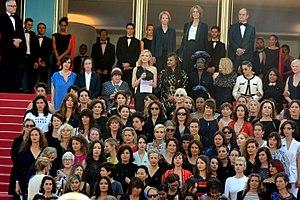
Manifestation pour l'égalité salariale et la parité dans le cinéma, organisée pendant le festival de Cannes
Le Festival de Cannes 2018, 71ᵉ édition, a lieu du 8 au 19 mai 2018 au Palais des festivals, à Cannes. Le maître de cérémonie est Édouard Baer qui reprend ce rôle pour la troisième fois.
Le collectif 50/50 est une association française dont le but est de promouvoir l’égalité des femmes et des hommes et la diversité dans le cinéma et l’audiovisuel. Il s’appuie pour cela sur des études chiffrées, concernant notamment les inégalités salariales ou la proportion de femmes dans les métiers de la production cinématographique.